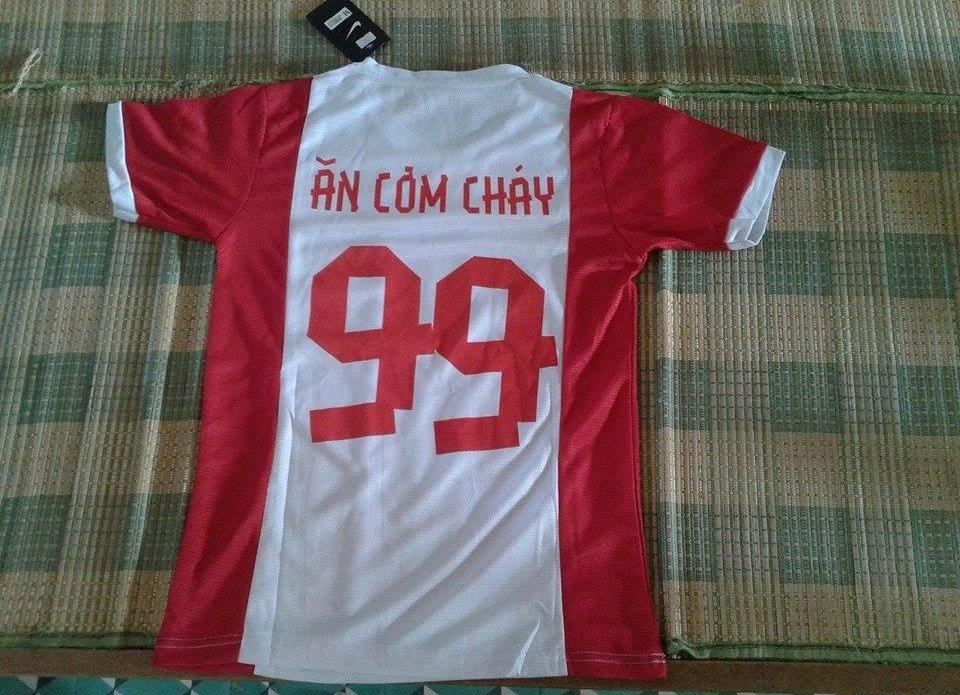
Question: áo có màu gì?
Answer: màu đỏ và màu trắng